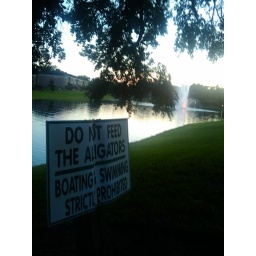
sign around my lake